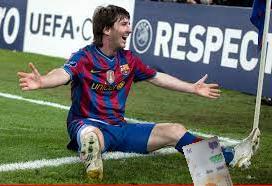
Denominación: 1000